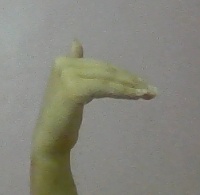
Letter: khaa